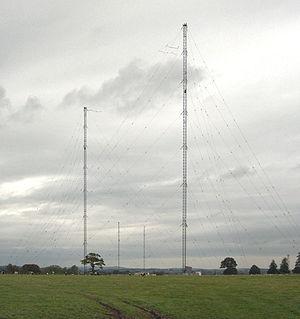
L'émetteur de Droitwich est un émetteur de radiodiffusion géré par la société Arqiva et situé dans la commune de Dodderhill, près de Droitwich Spa dans le comté du Worcestershire en Angleterre. L'émetteur, établi à l'origine par la BBC, est entré en service en 1934.
Droitwich Spa est une ville du Worcestershire, en Angleterre. Elle est située à environ 35 km au sud de Birmingham et à 19 km à l'ouest de Redditch.